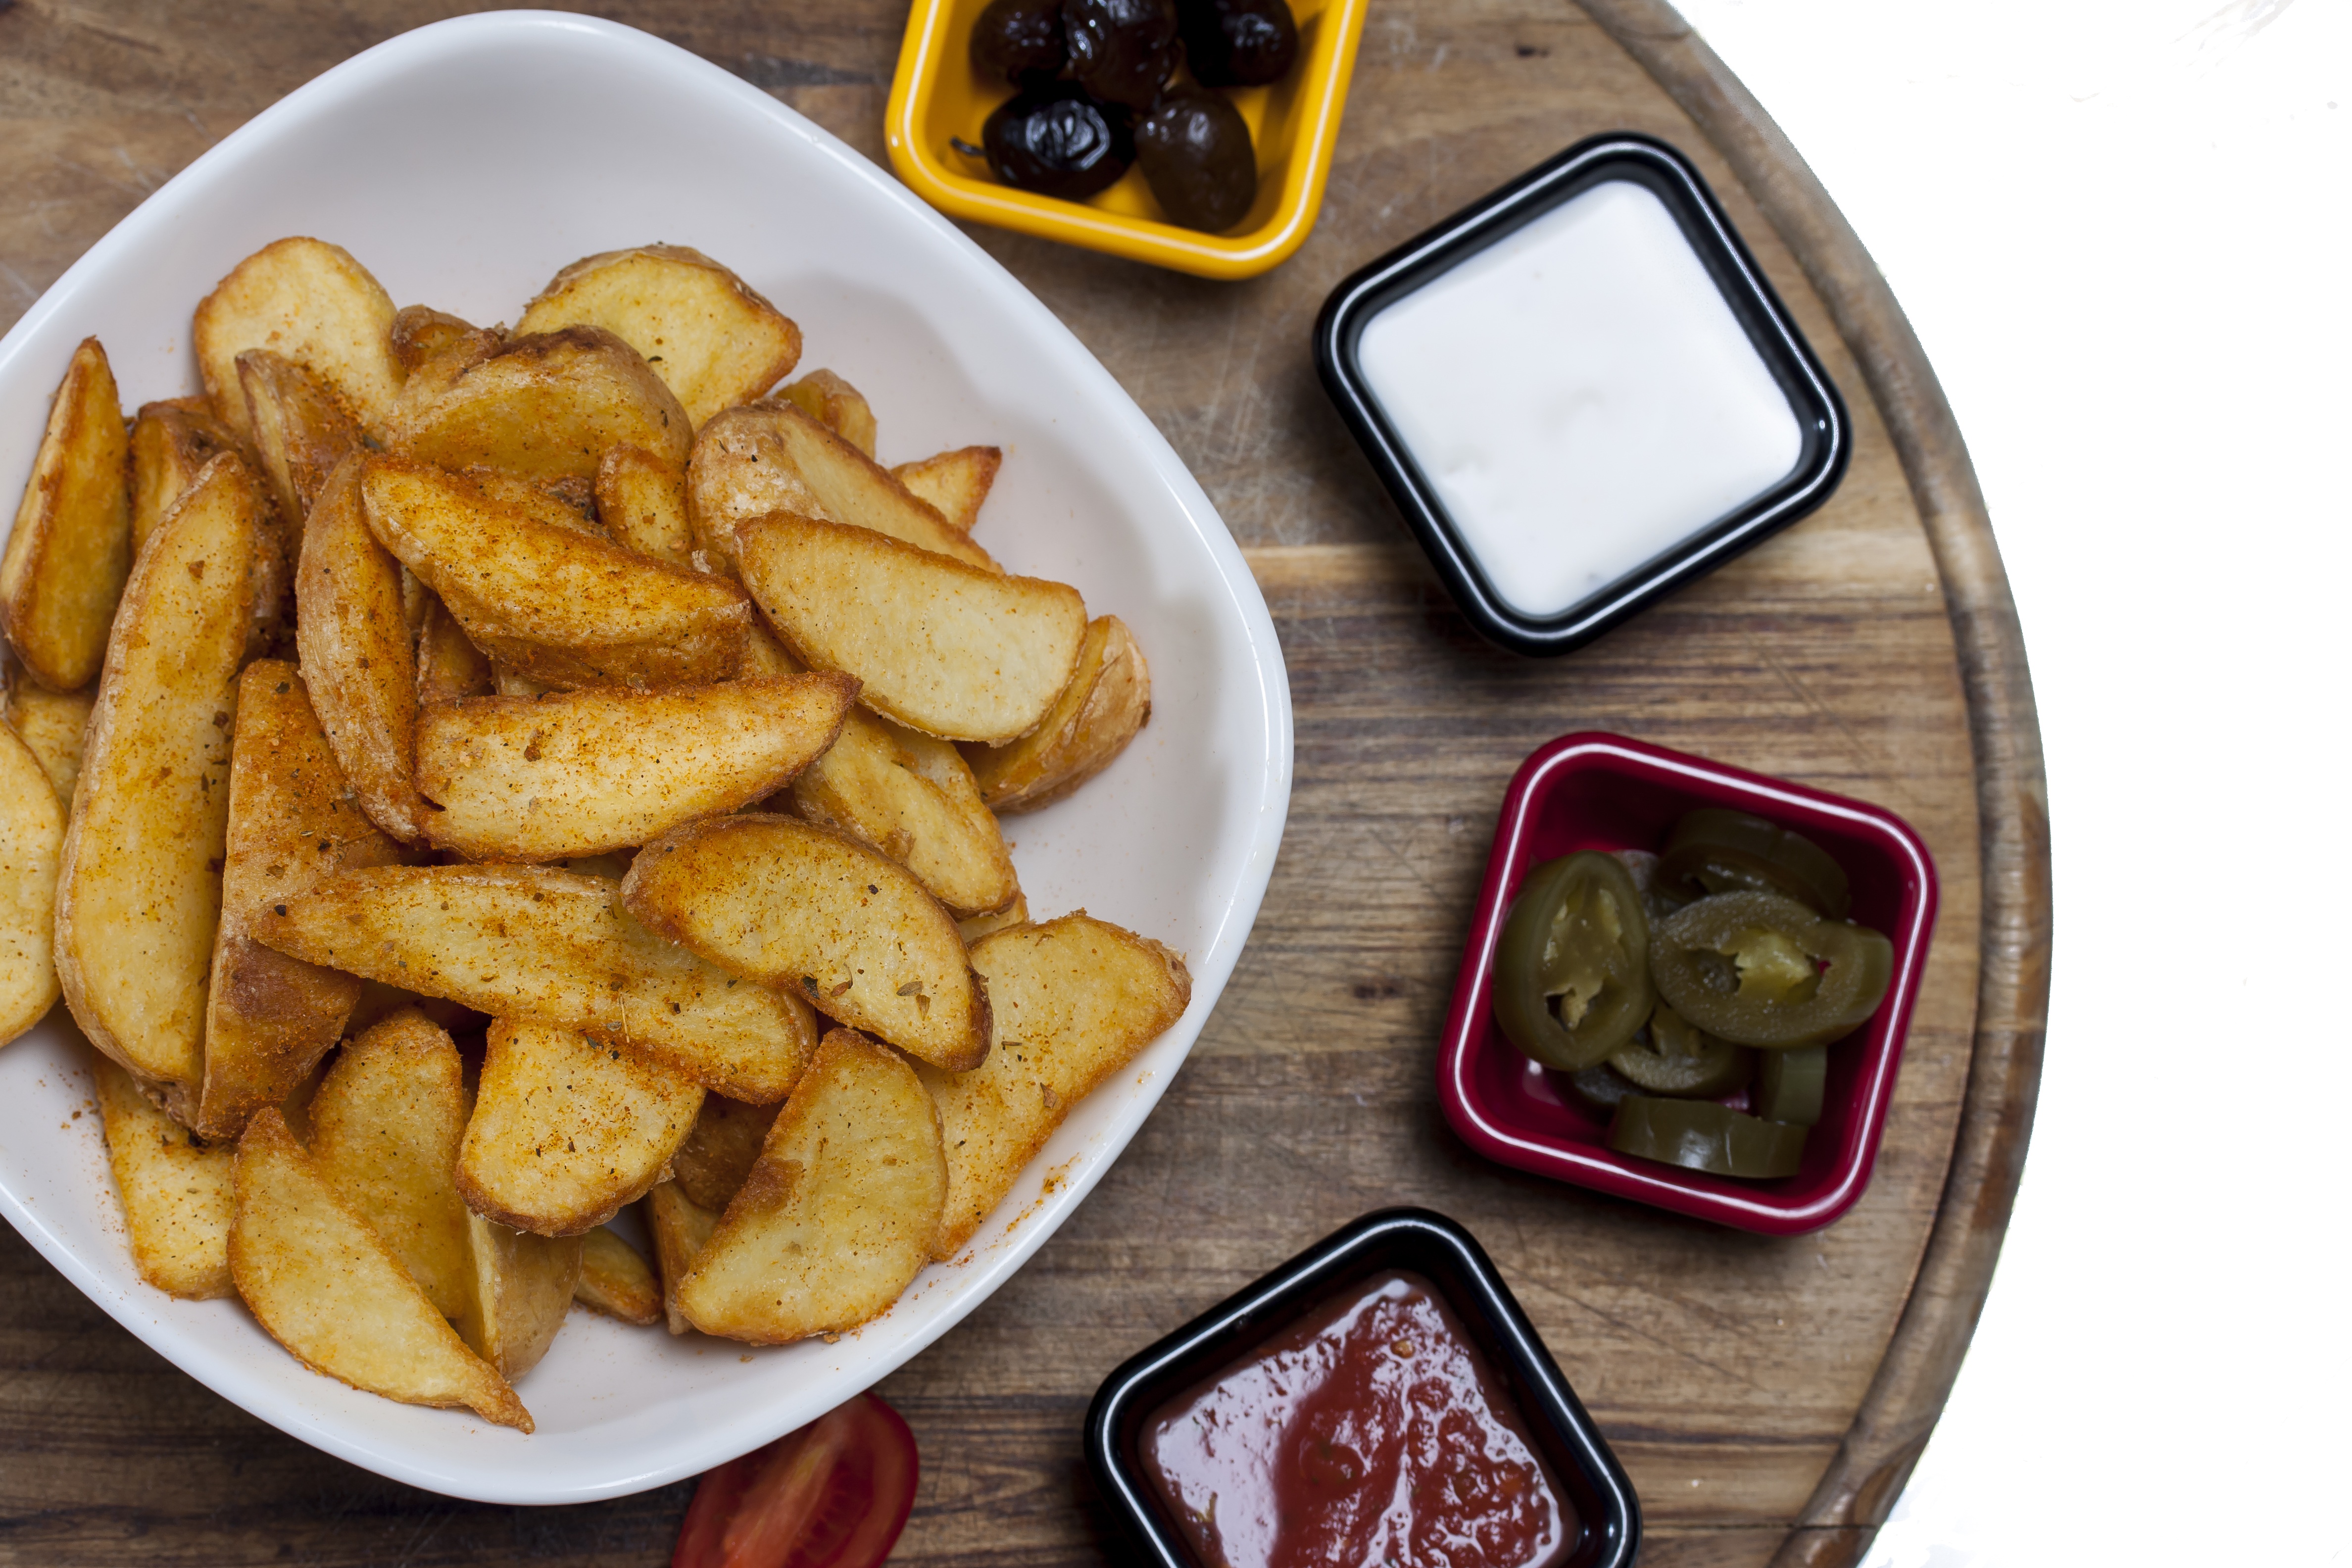
dish, meal, food, produce, vegetable, breakfast, lunch, cuisine, sauce, potato, chopping board, dishes, olives, cucumbers, french fries, flowering plant, junk food, side dish, land plant